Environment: real
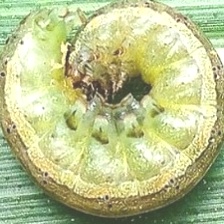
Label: fall_armyworm